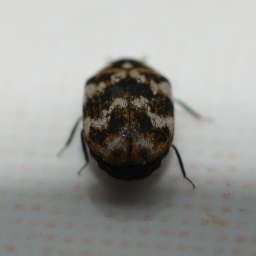
Unknown - found in plants in my kitchen